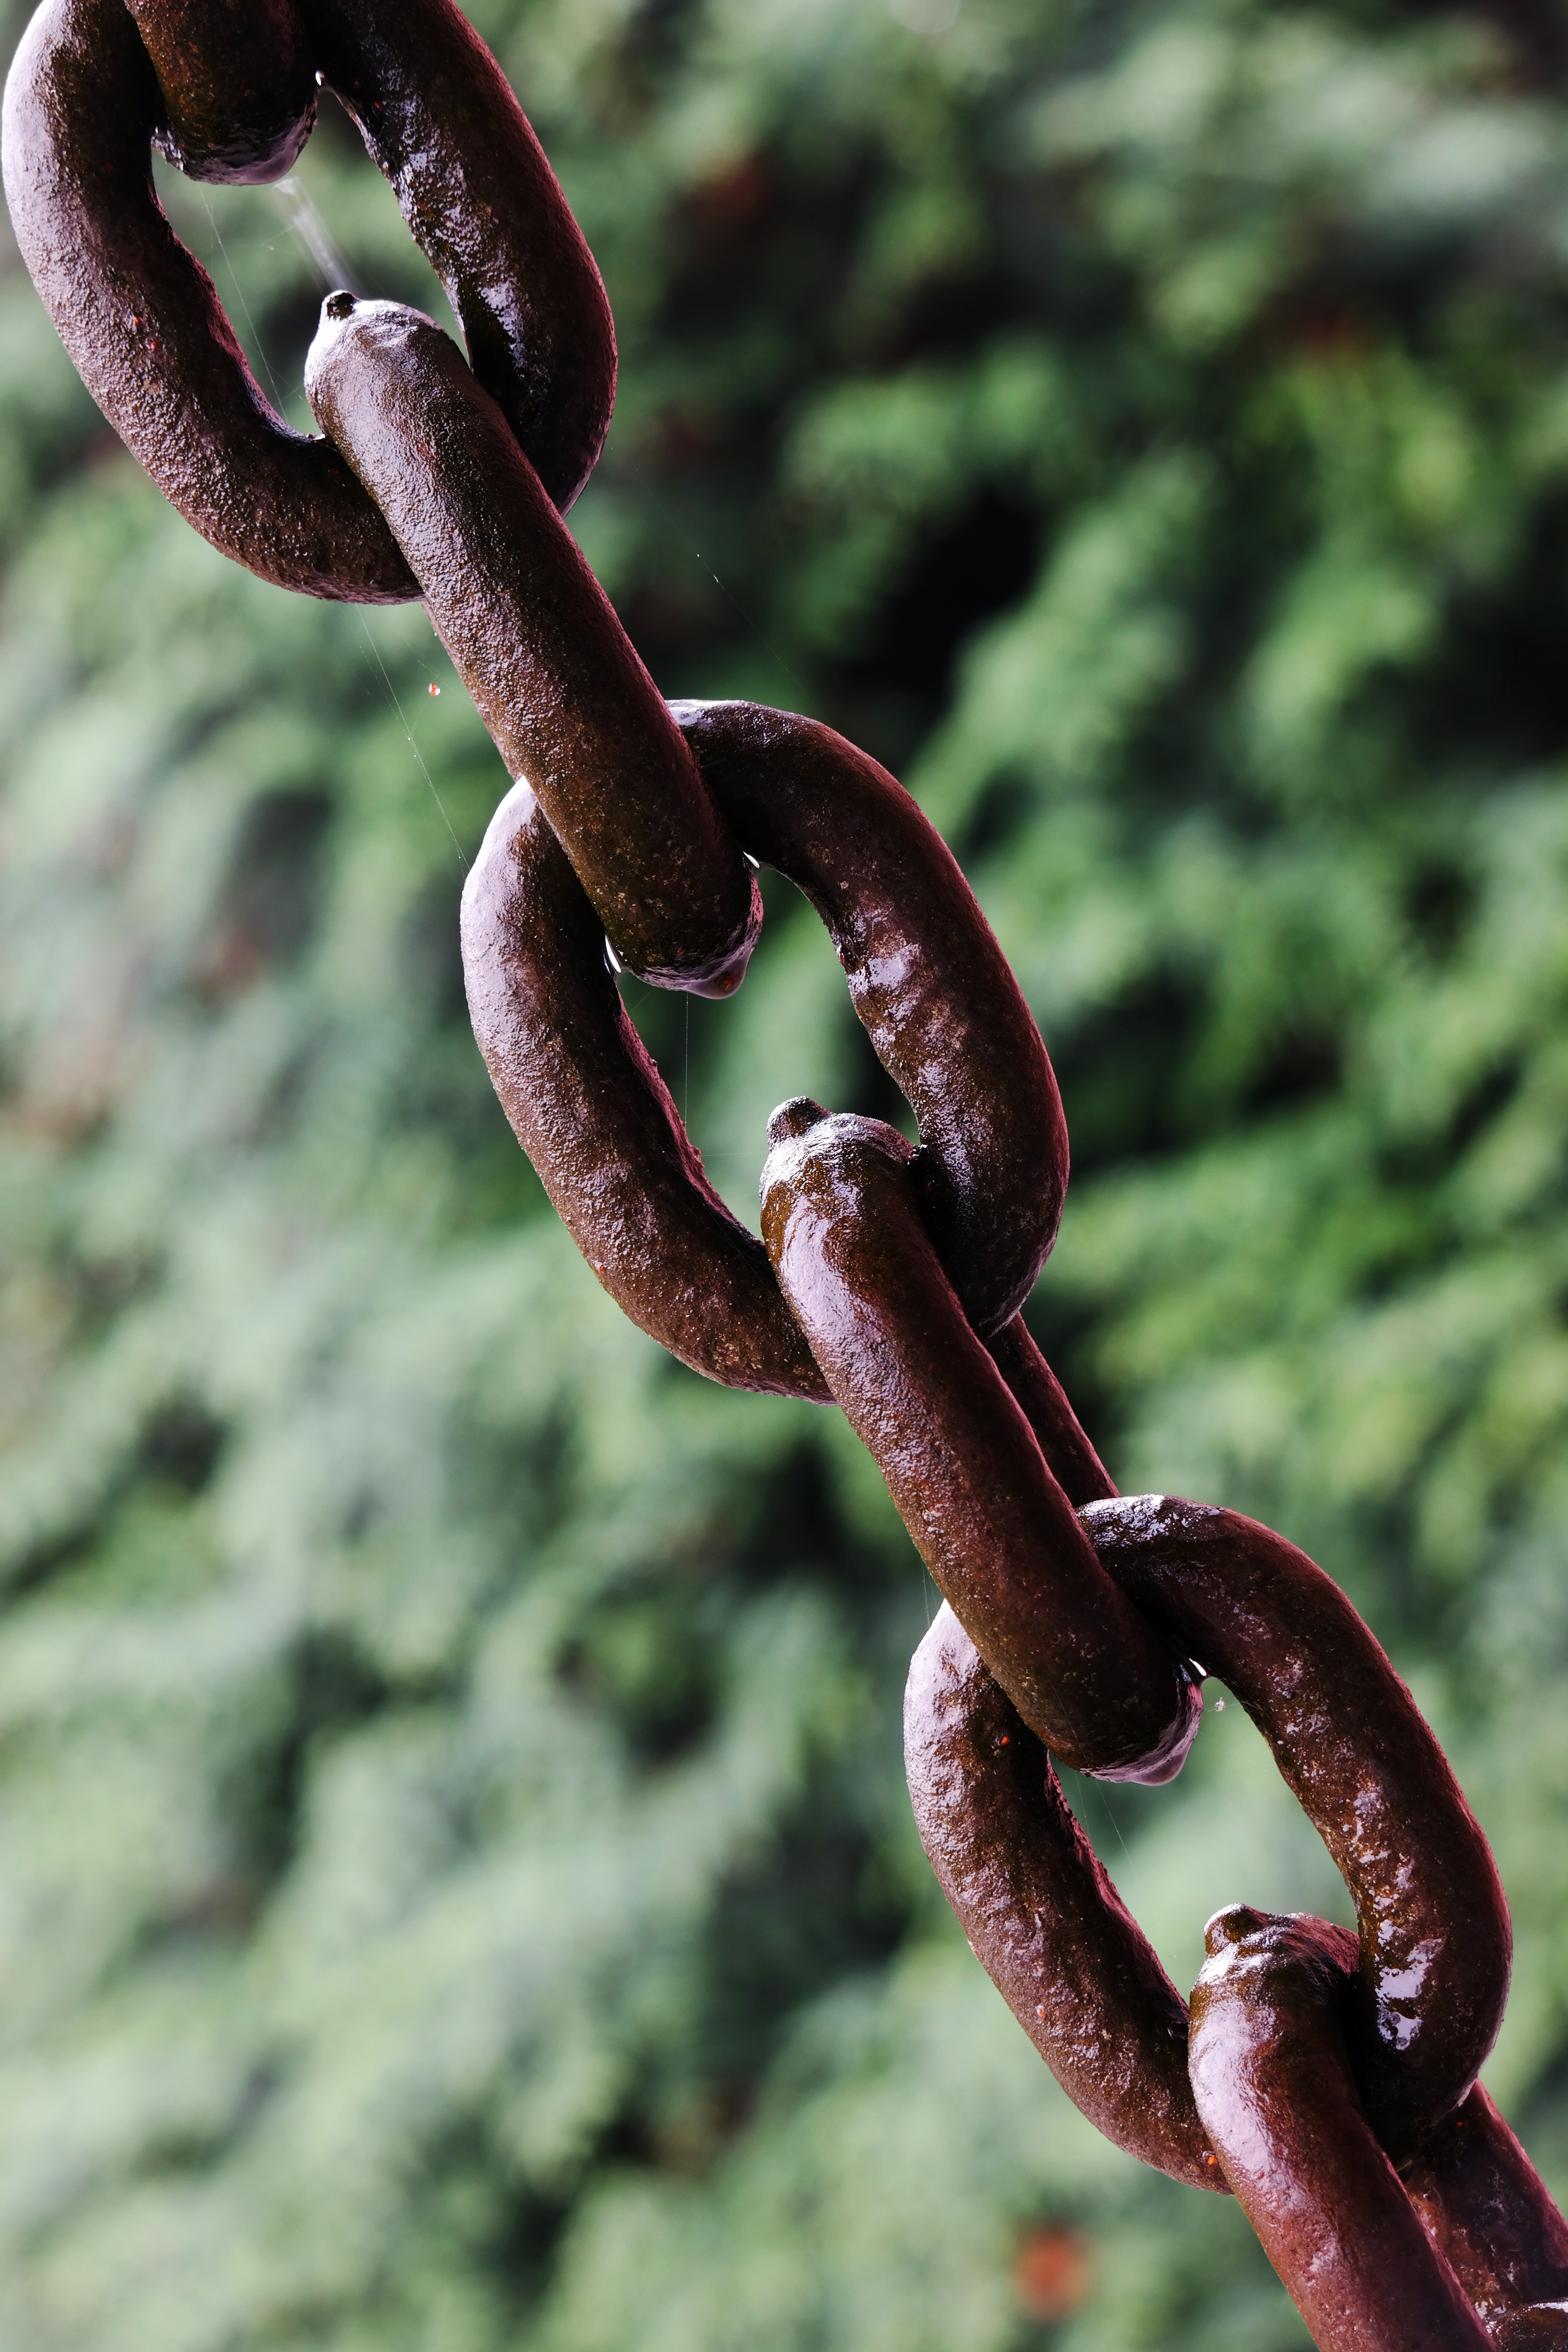
branch, plant, leaf, chain, flower, wet, produce, metal, botany, together, flora, twig, close up, iron, shiny, connection, strong, moist, force, macro photography, members, flowering plant, links of the chain, metal chain, plant stem, land plant